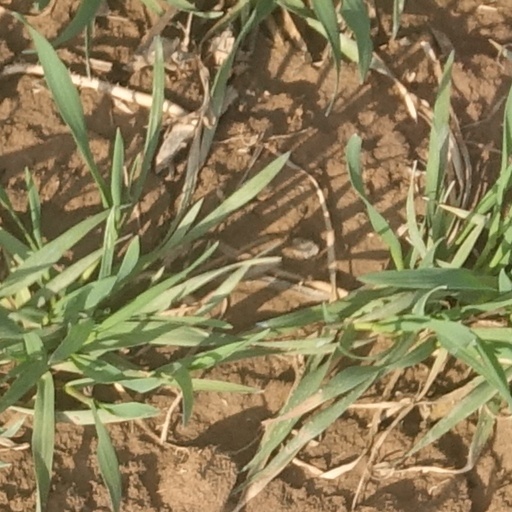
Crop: wheat